Hosaka Tunnel

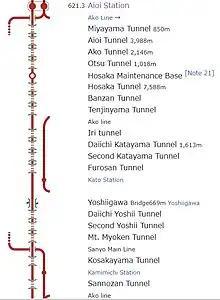
Hosaka Tunnel on Sanyo Shinkansen line

is a railway tunnel on West JR's Sanyo Shinkansen line located between Aioi Station, Hyogo Prefecture and Okayama Station, Kita-ku, Okayama city in Okayama Prefecture with total length of 7.588 km. It was built and completed in 1975.